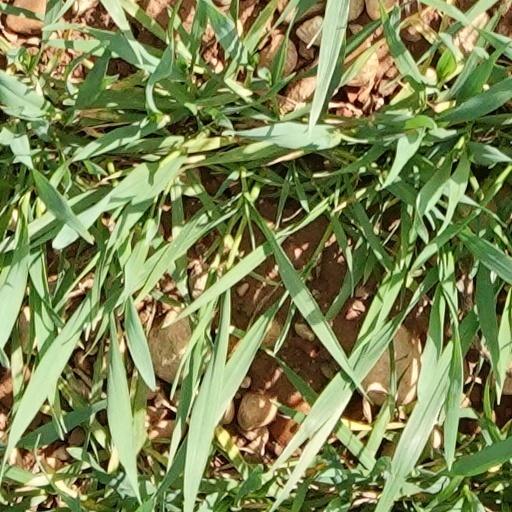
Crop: wheat